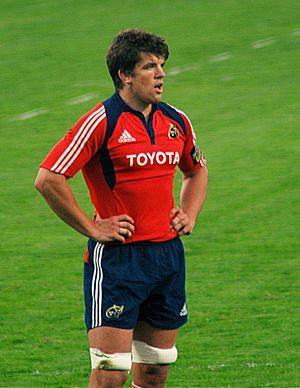
Donnchadh Fintan O'Callaghan, né le 24 mars 1979 à Cork, est un joueur international irlandais de rugby à XV évoluant au poste de deuxième ligne. Il joue au sein du club des Worcester Warriors en Premiership depuis 2015, ainsi qu'en équipe d'Irlande entre 2003 et 2013.